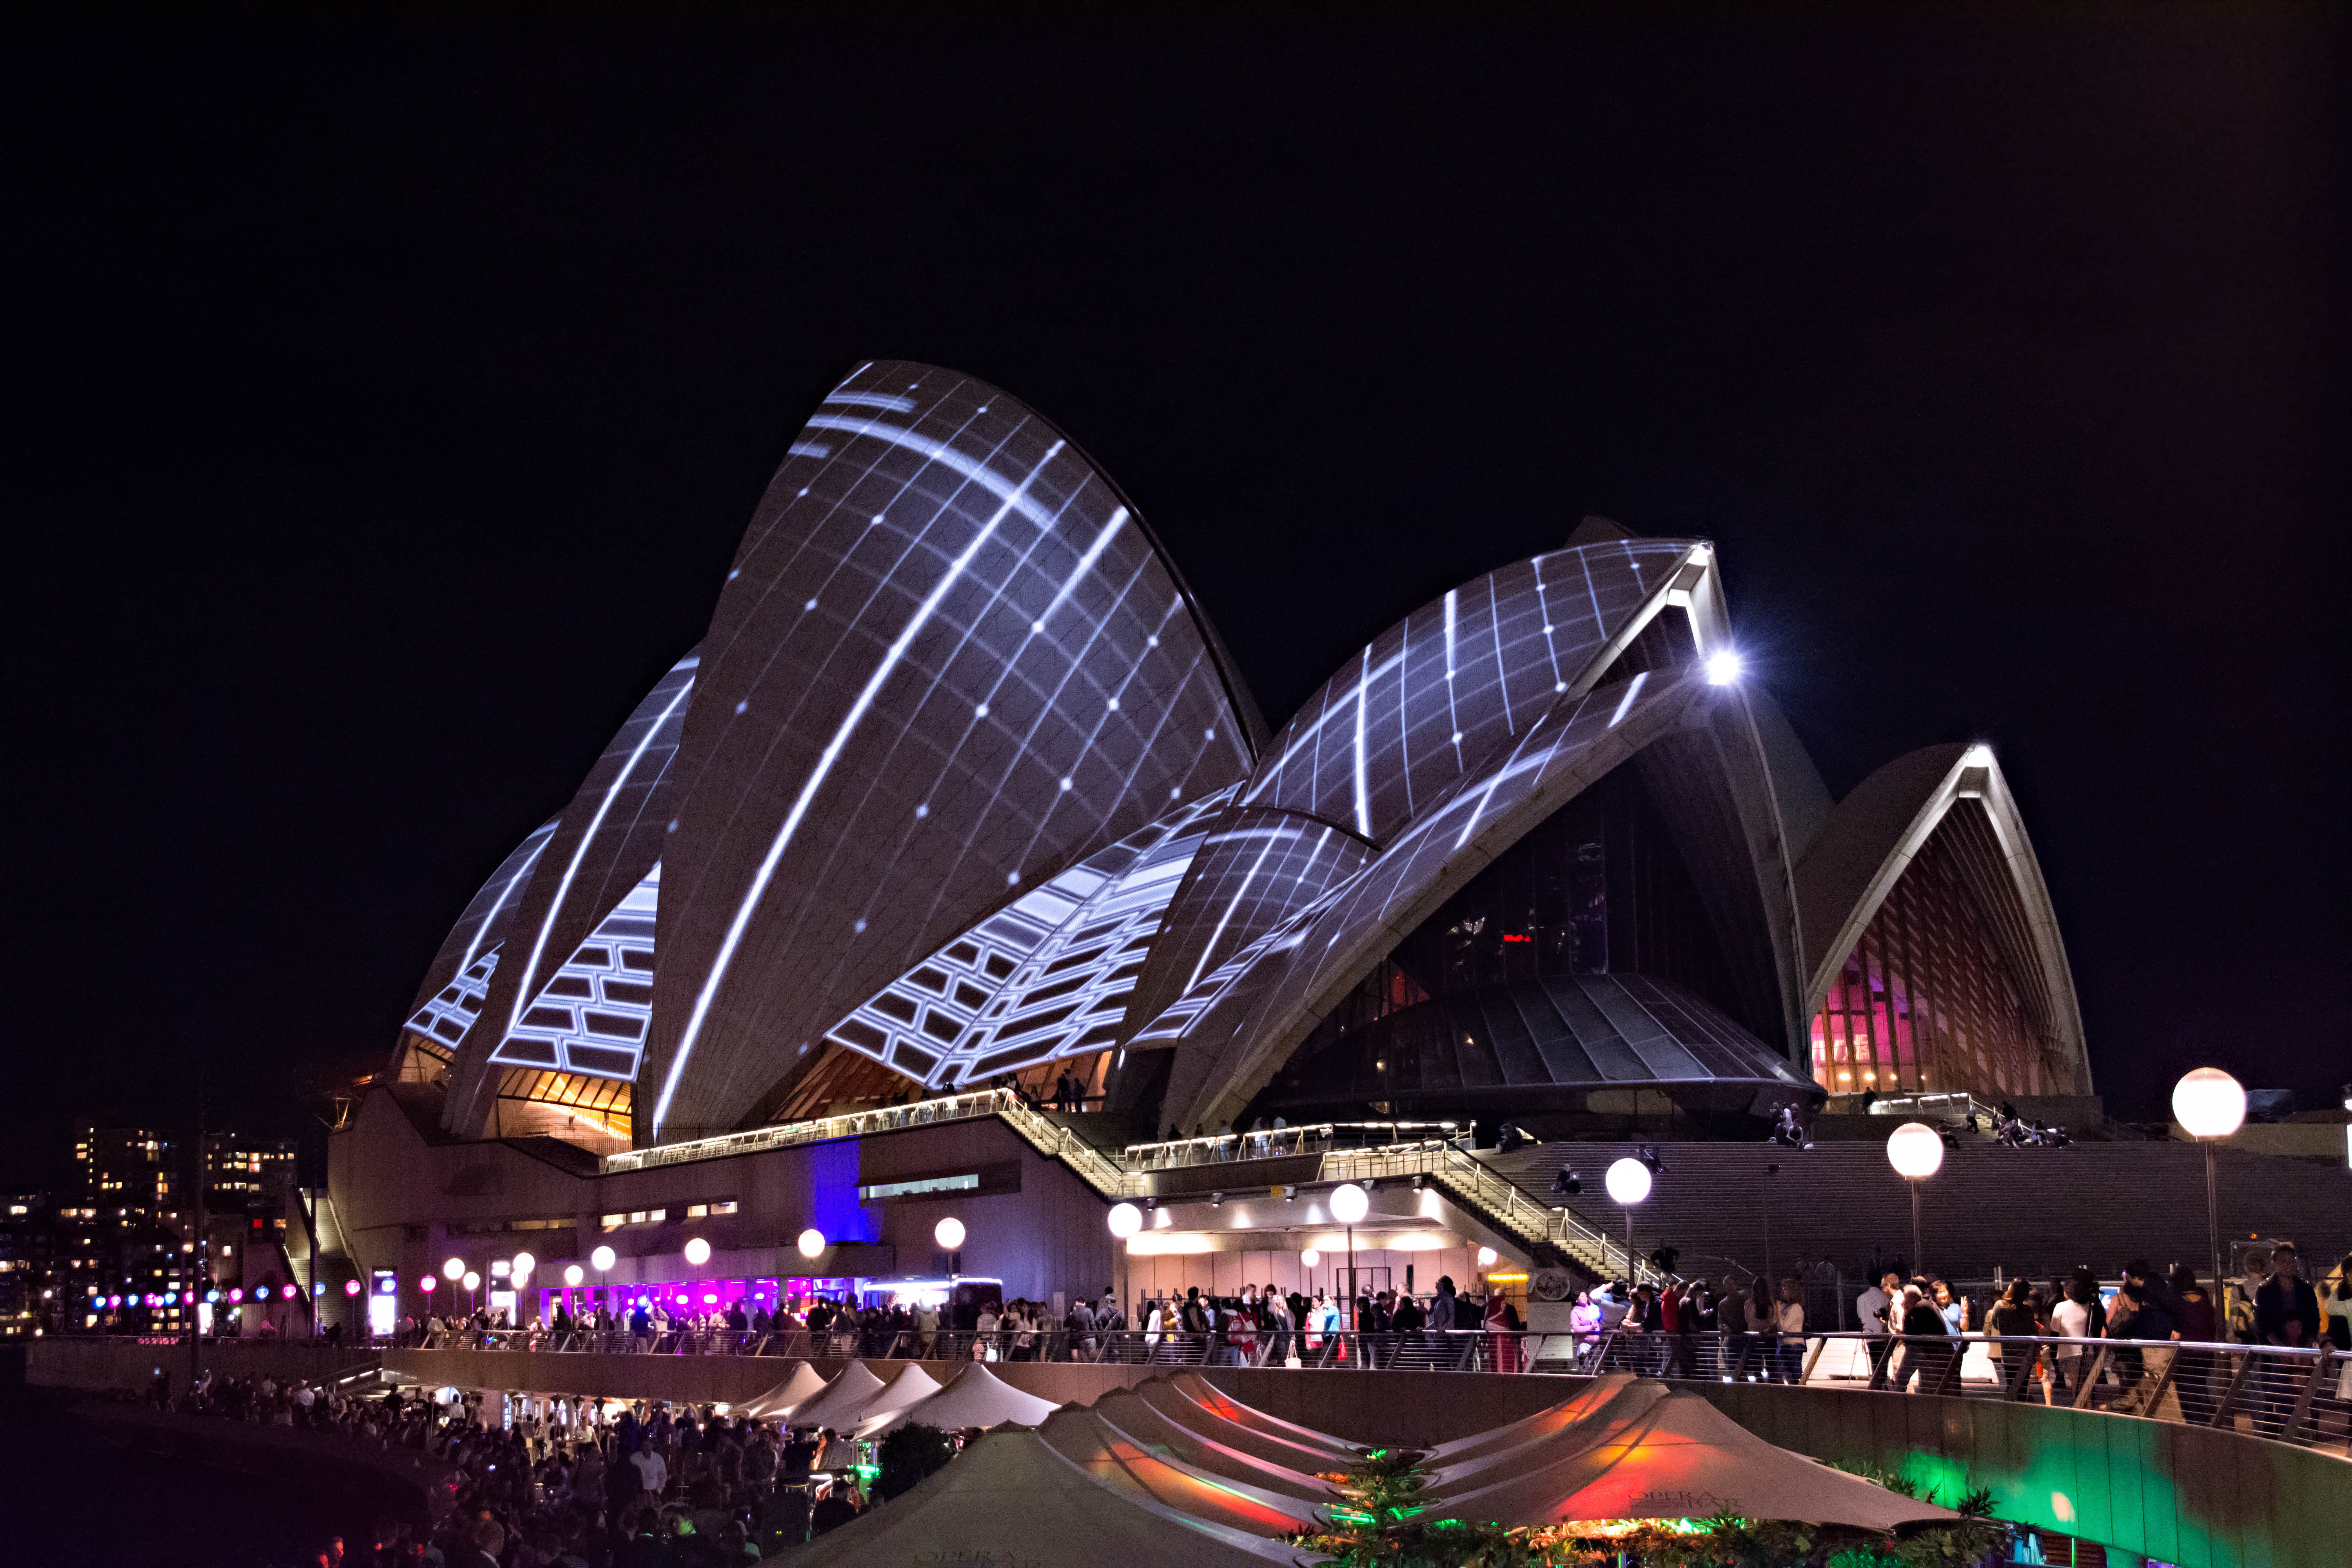
light, structure, night, city, cityscape, sydney, opera house, nikon, stadium, australia, lights, stage, vivid, sydneyoperahouse, d7100, operahouse, nikond7100, vividsydney, atmosphere of earth, sport venue